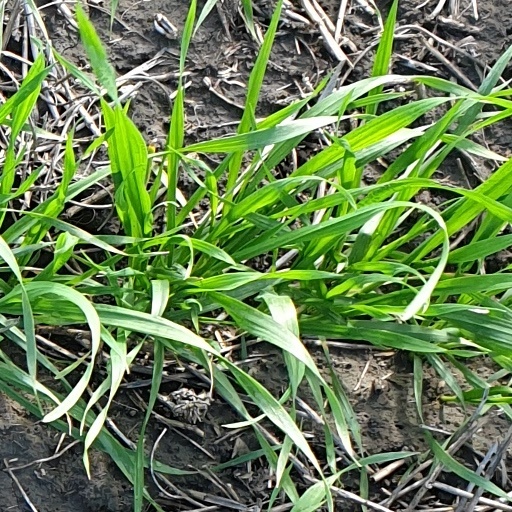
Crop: wheat